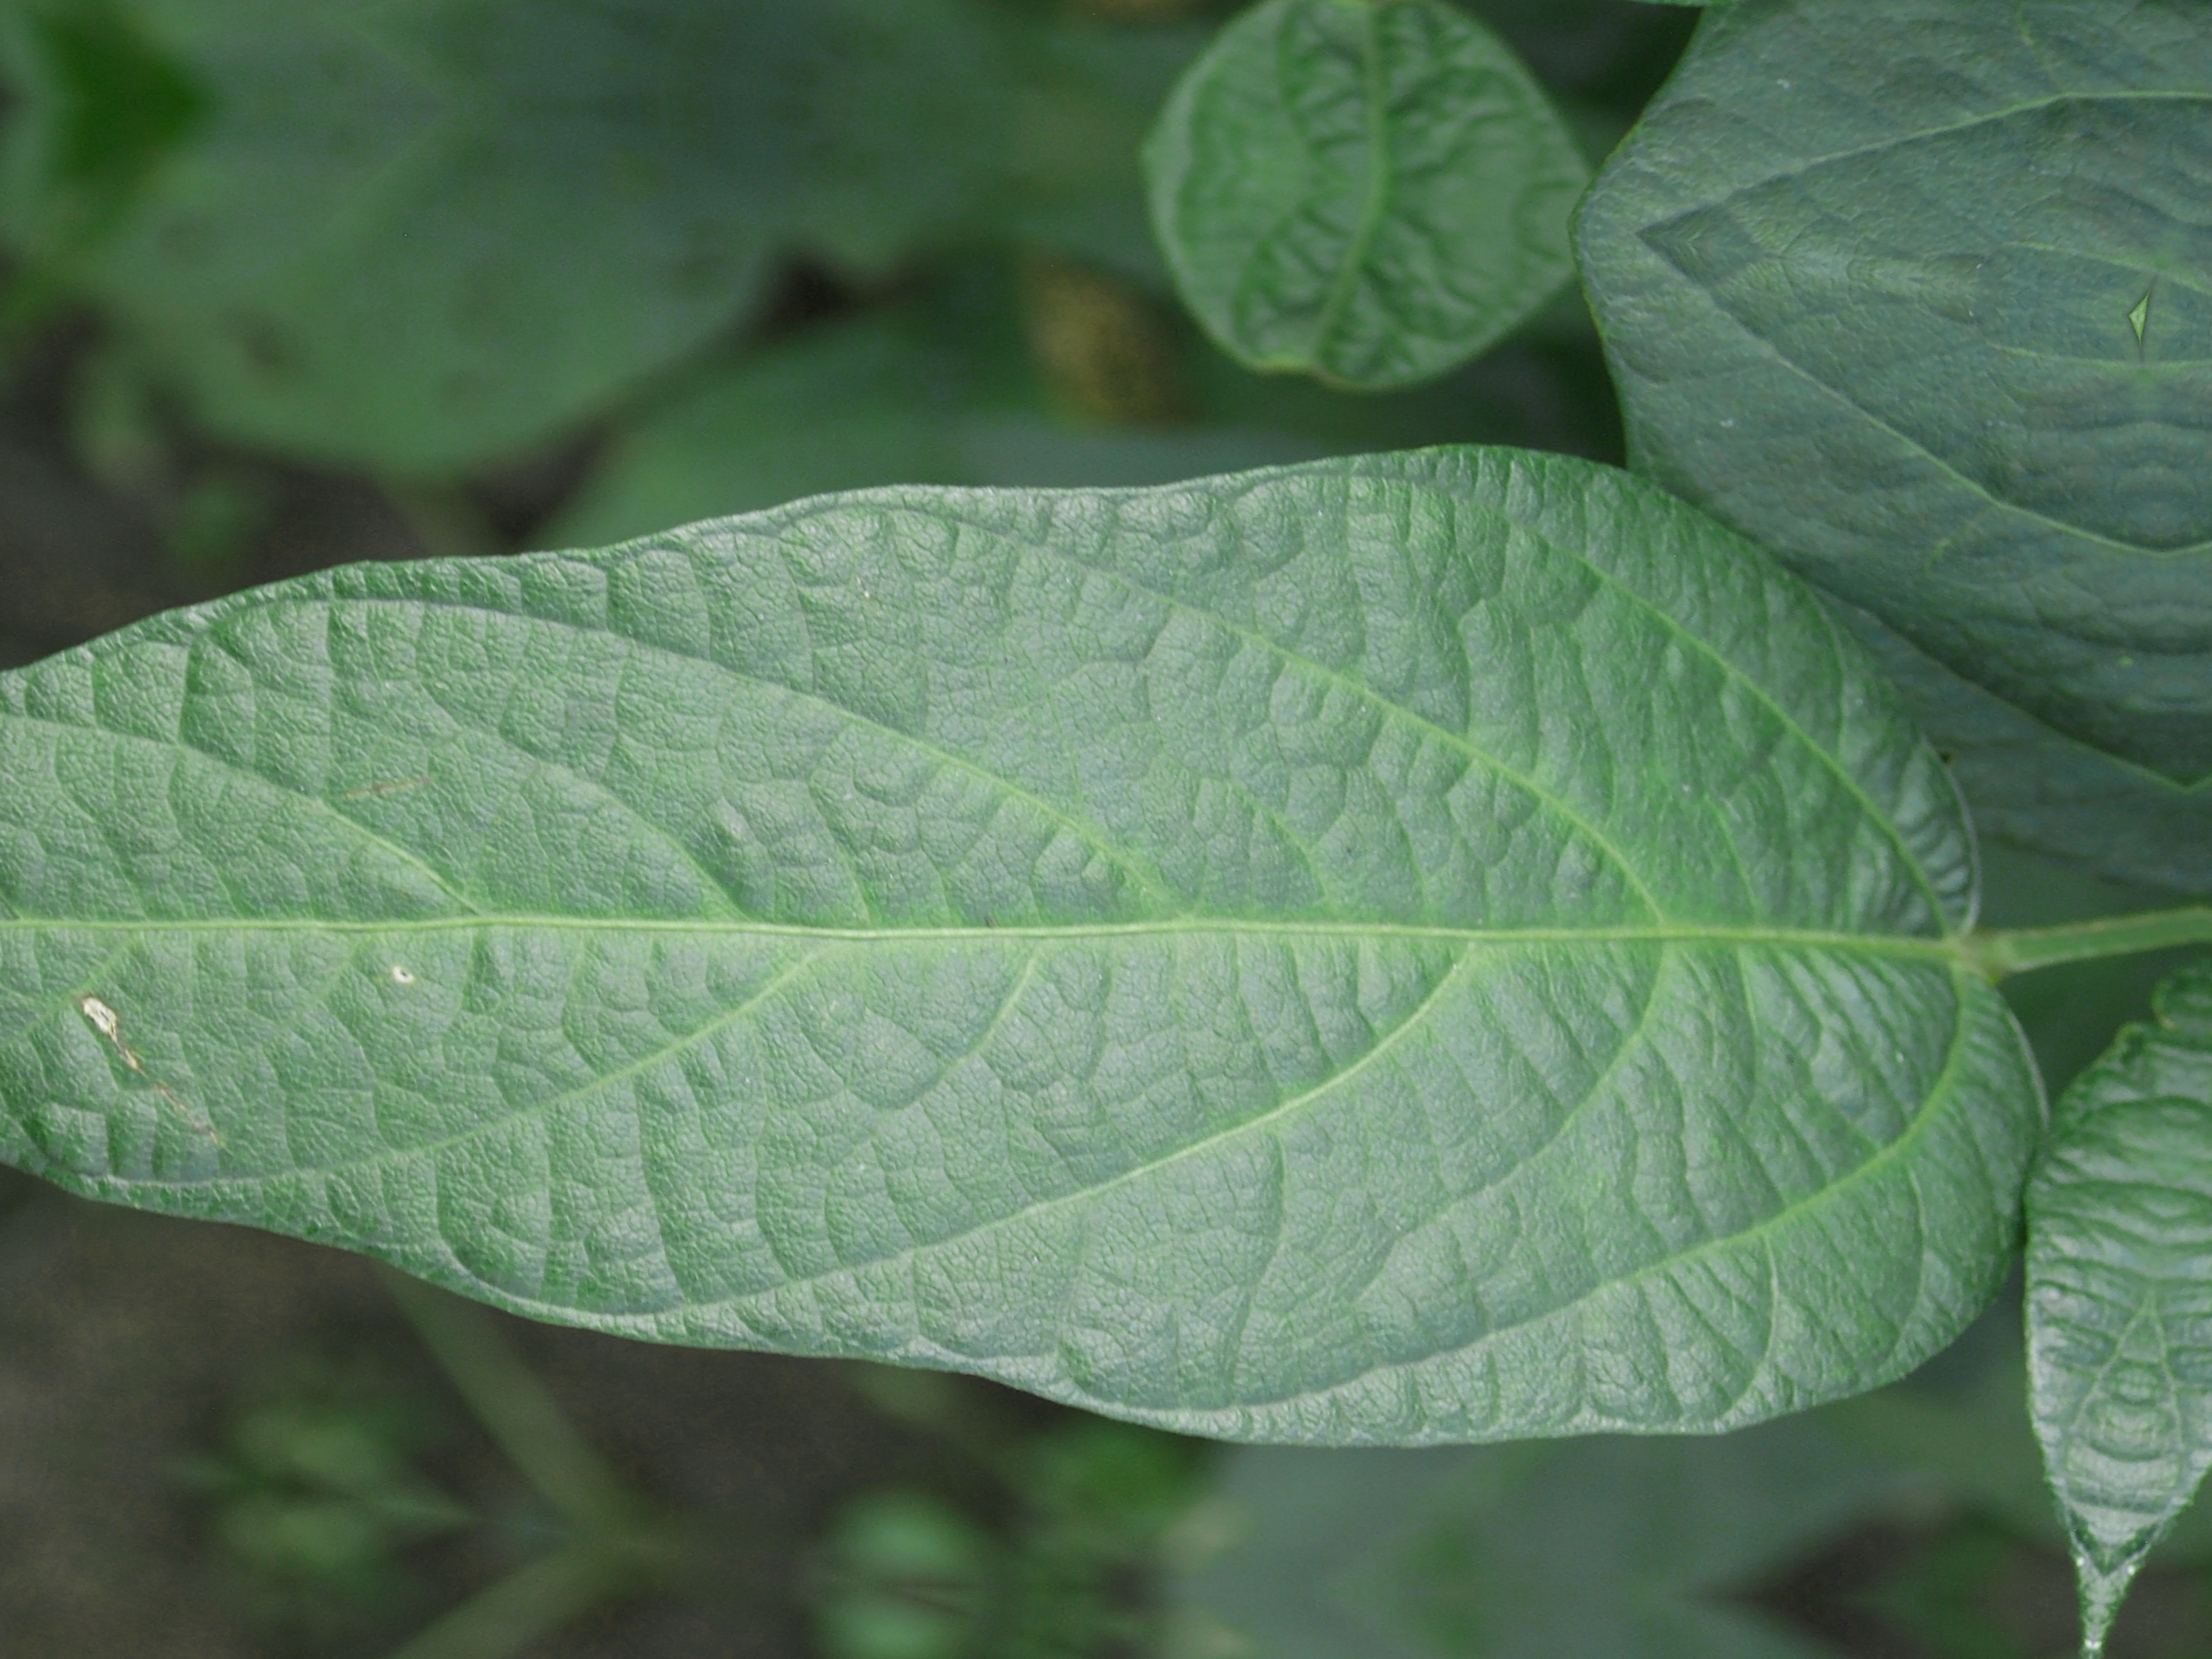
Label: Healthy